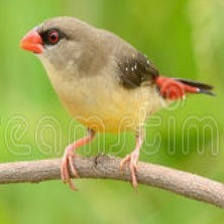
Species: AVADAVAT
Scientific name: AMANDAVA AMANDAVA